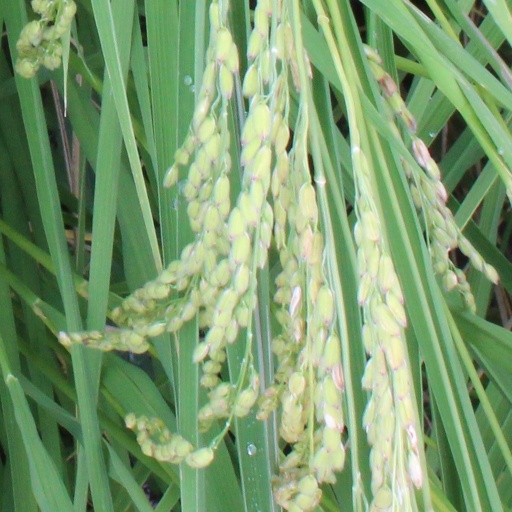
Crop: rice